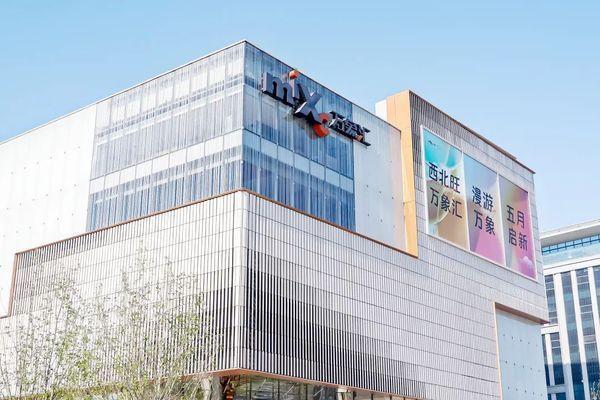
地标名称：西北旺万象汇
所在城市：北京市·海淀区